Lesser Sundas deciduous forests

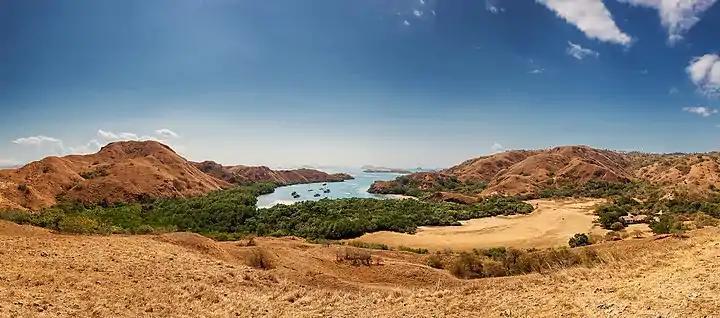
Panorama of Rinca Island, Lesser Sunda Islands.

The Lesser Sundas deciduous forests is a tropical dry forest ecoregion in Indonesia. The ecoregion includes the islands of Lombok, Sumbawa, Komodo, Flores, and Alor, along with the many adjacent smaller islands.